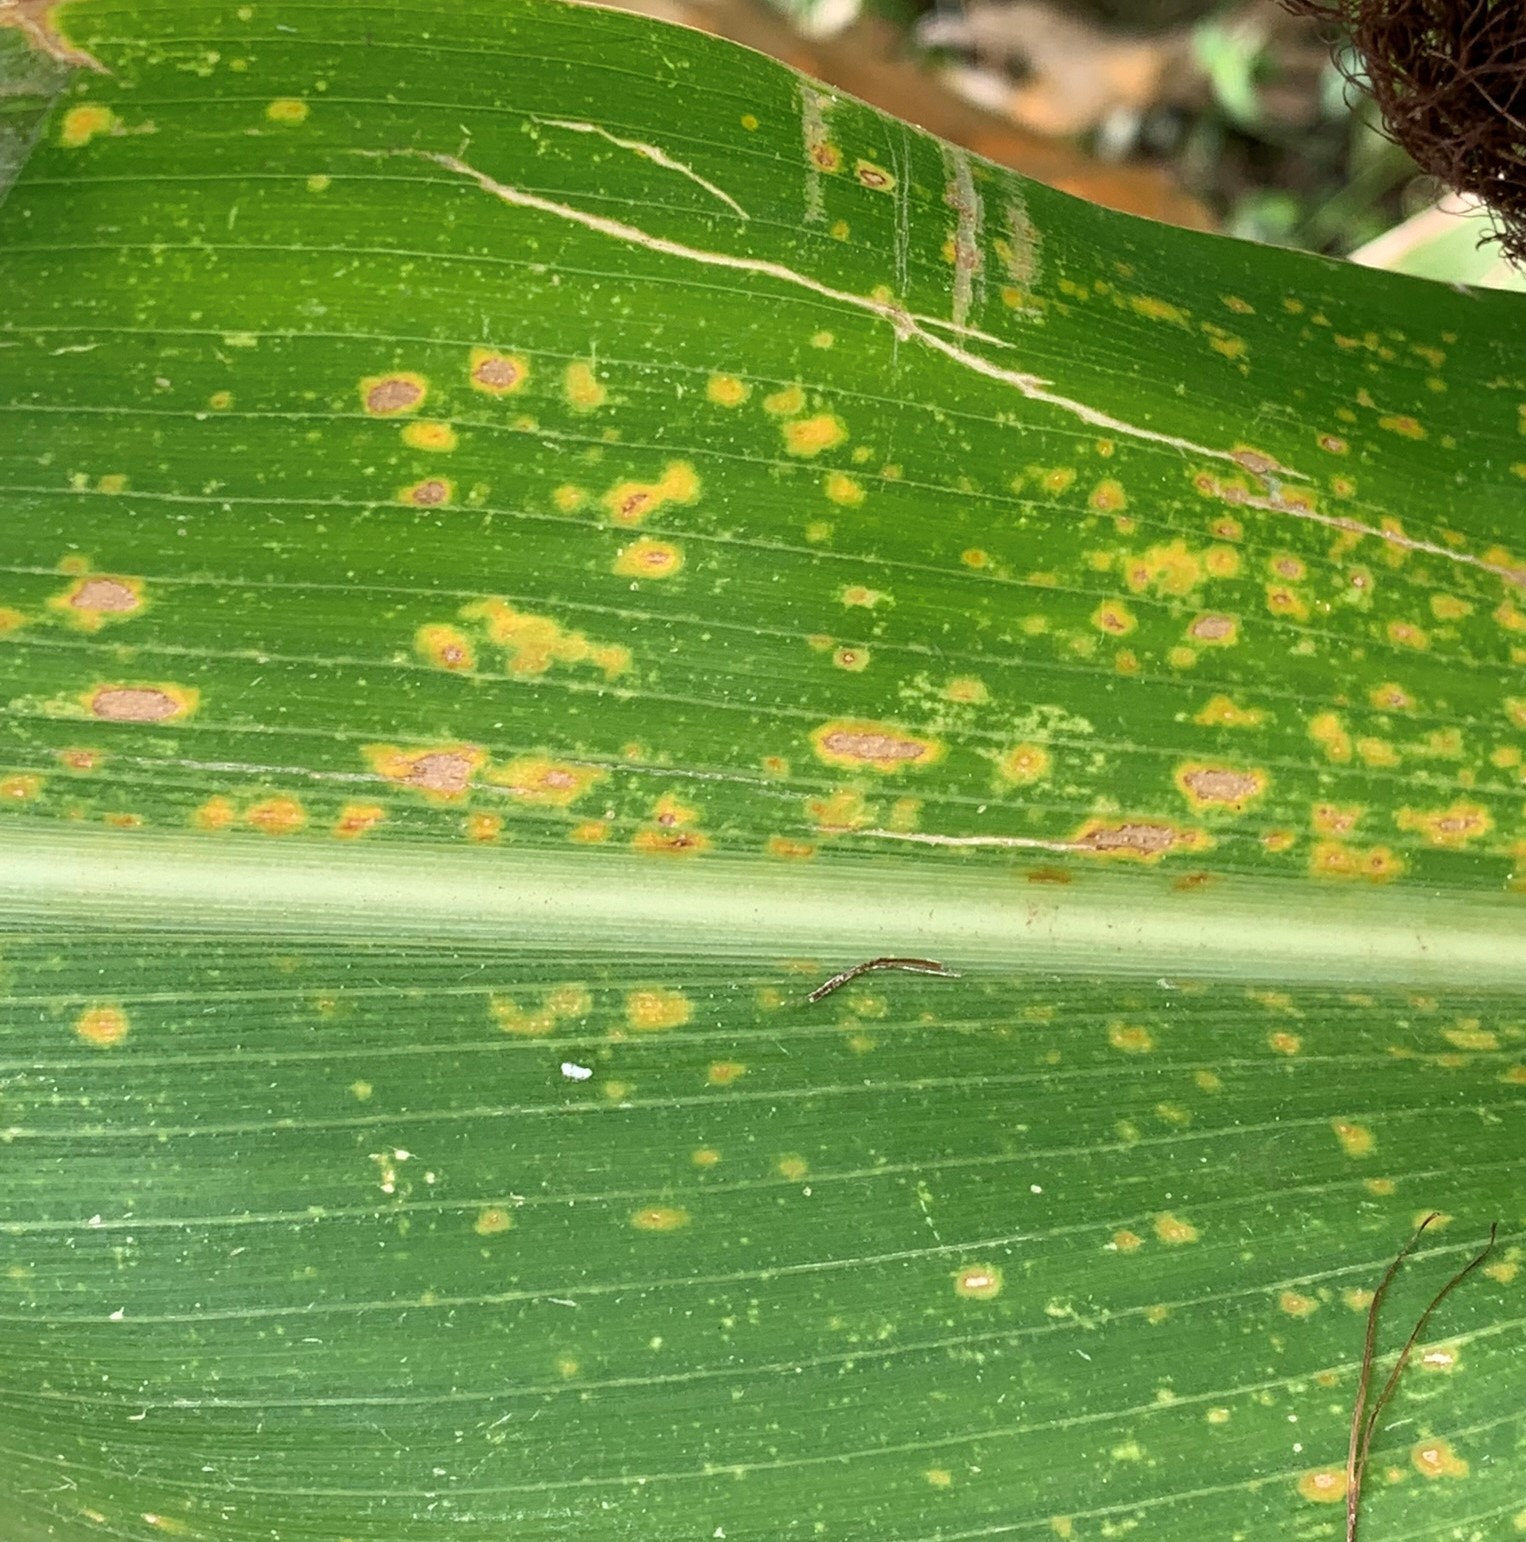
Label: MLN